Niagara Science Museum

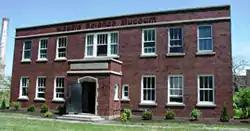
"The Museum is housed in the 1910 former Union Carbide Building."

The Niagara Science Museum was a science museum in Niagara Falls, New York which ran from 2009 to 2016. The museum's mission was to demonstrate the history of scientific discovery through the preservation, restoration, and demonstration of the scientific instruments and technologies. The Niagara Science Museum housed a collection of over 2,000 scientific instruments and technologies dating from the 1700s to the 21st century. The museum closed in December 2016.